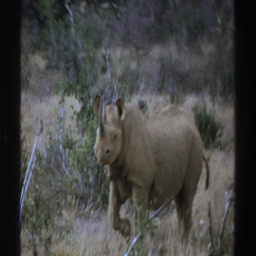
a rhino on a safari